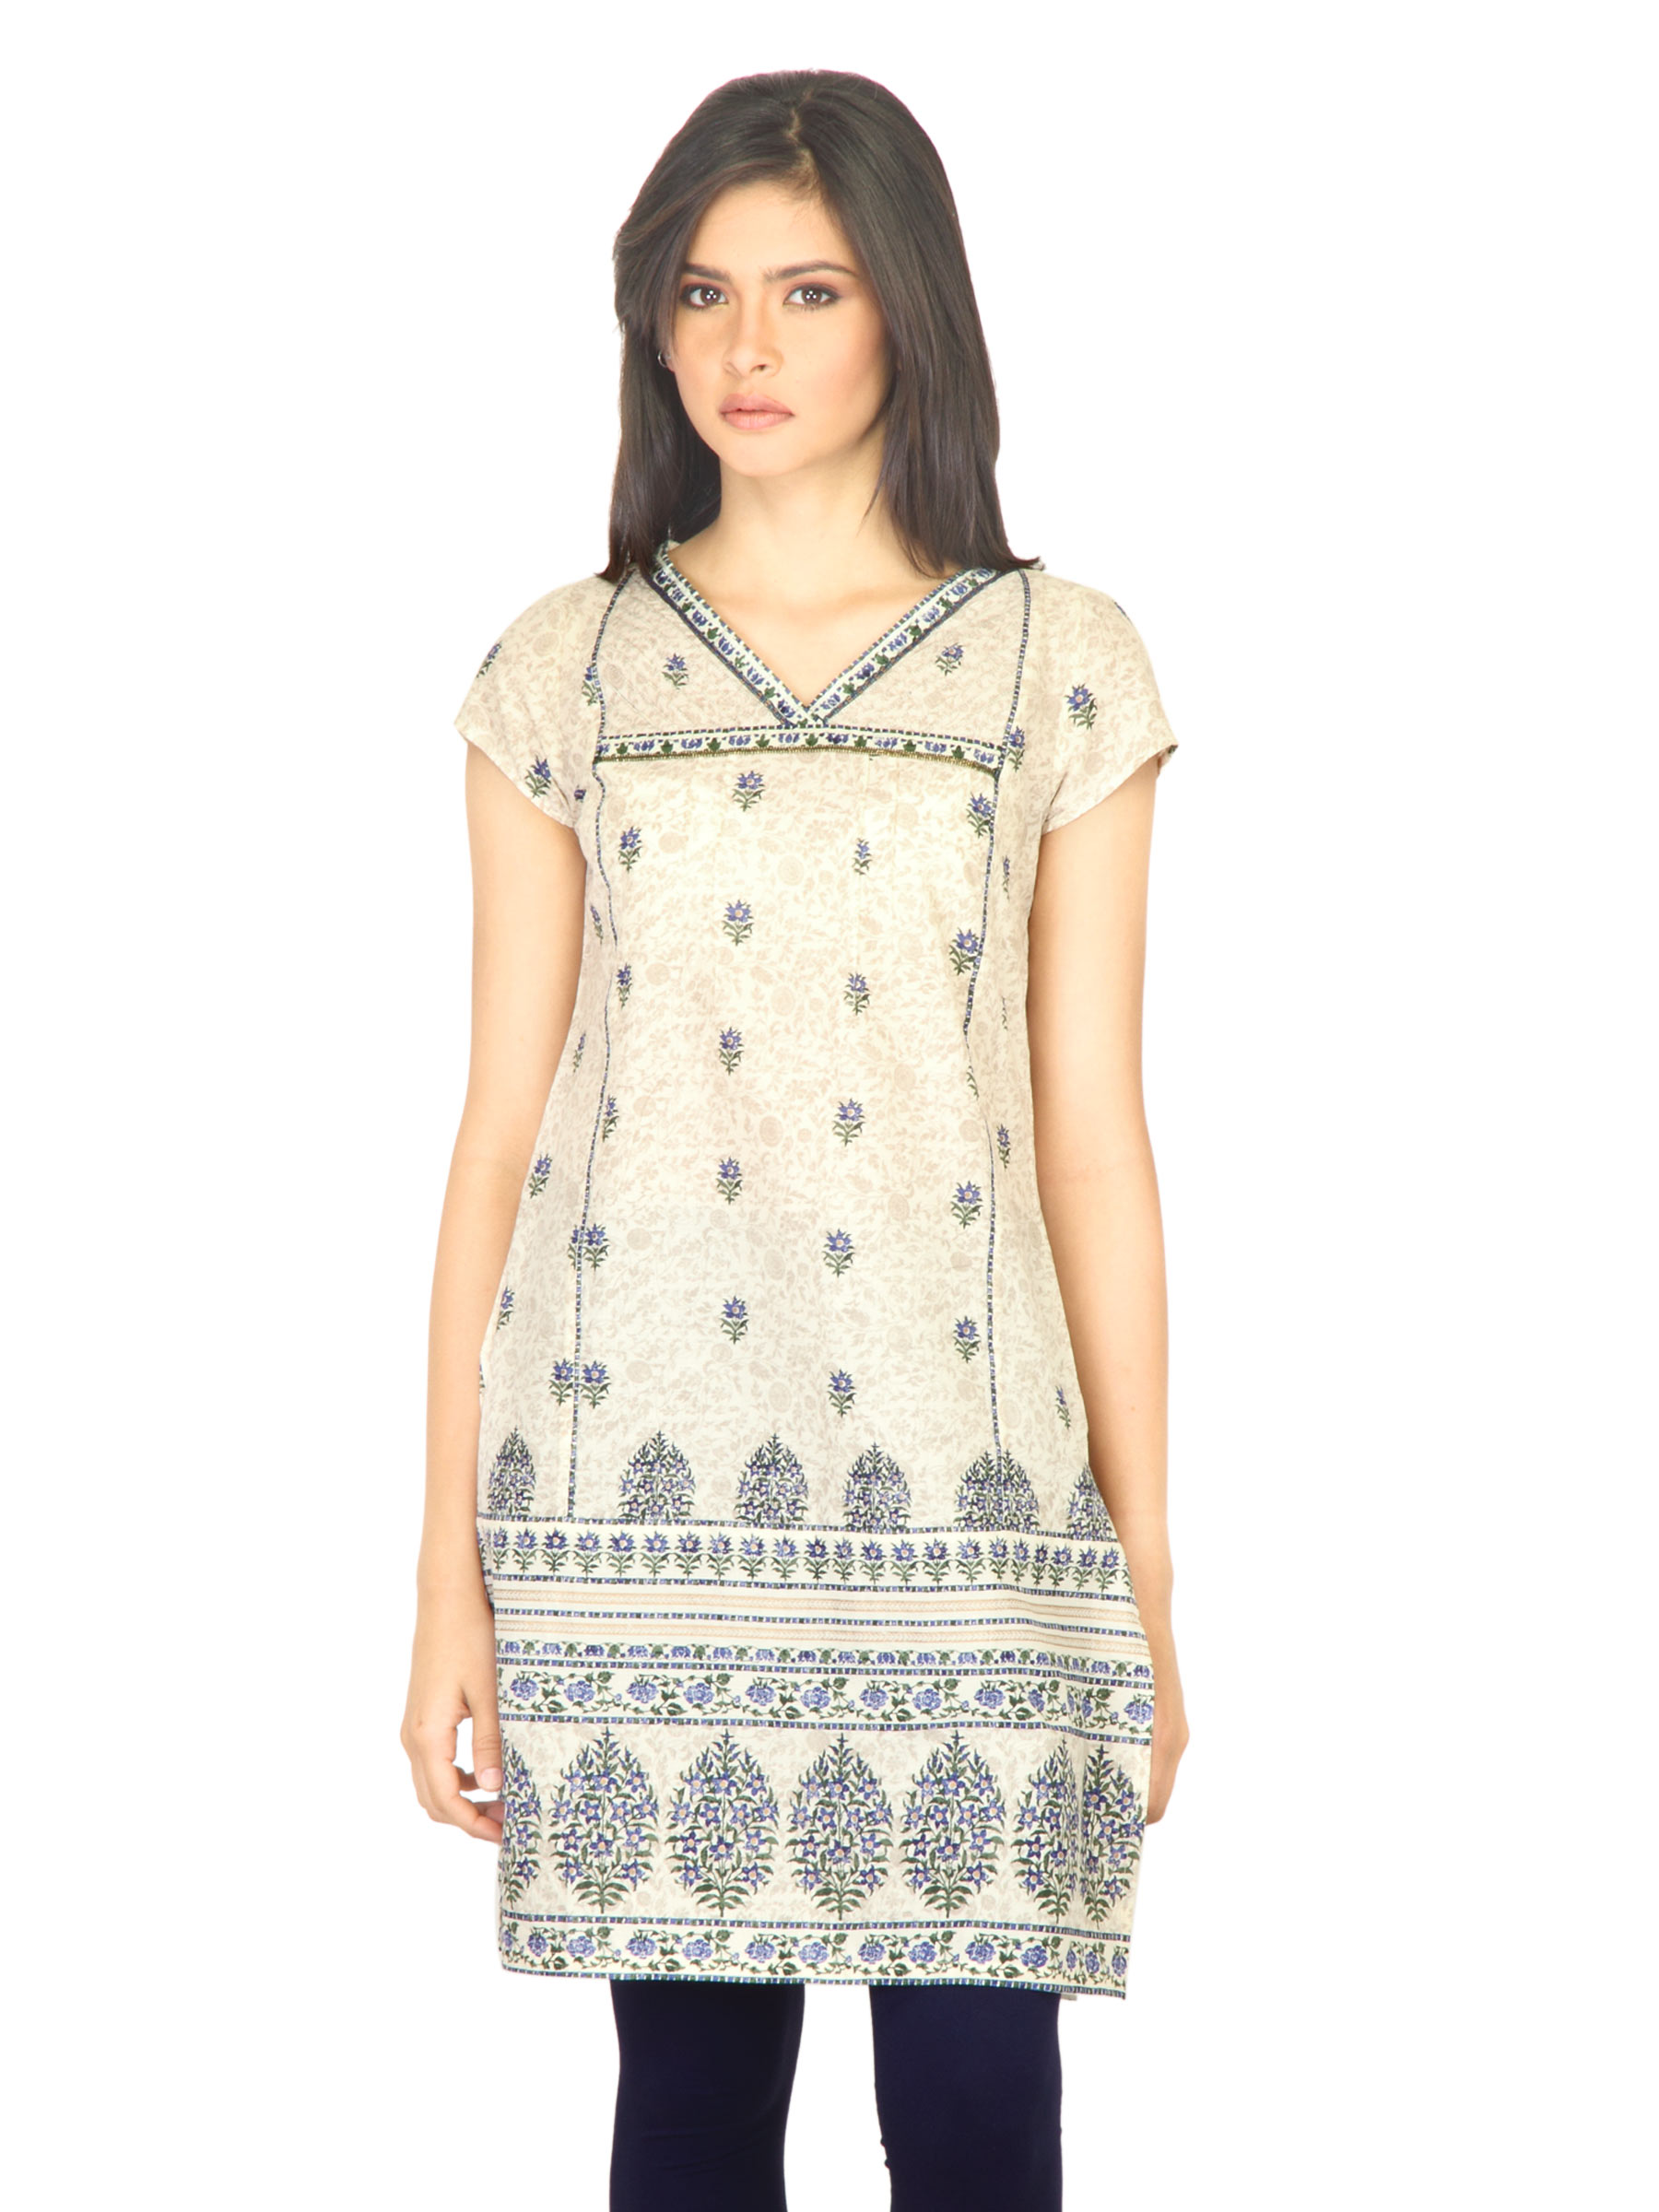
W Women Floral Print Off White Kurti
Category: Apparel / Topwear / Kurtis
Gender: Women
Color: Off White
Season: Fall 2011
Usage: Ethnic